Gothic fiction

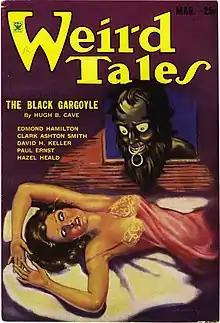
Pulp magazines such as "Weird Tales" reprinted and popularized Gothic horror from the previous century.

The genre also heavily influenced writers such as Charles Dickens, who read Gothic novels as a teenager and incorporated their gloomy atmosphere and melodrama into his works, shifting them to a more modern period and an urban setting; for example, in "Oliver Twist" (1837–1838), "Bleak House" (1852–1853) and "Great Expectations" (1860–1861). These works juxtapose wealthy, ordered, and affluent civilization with the disorder and barbarity of the poor in the same metropolis. "Bleak House," in particular, is credited with introducing urban fog to the novel, which would become a frequent characteristic of urban Gothic literature and film. Miss Havisham from "Great Expectations" is one of Dickens' most Gothic characters. The bitter recluse shuts herself away in her gloomy mansion ever since being jilted at the altar on her wedding day. His most explicitly Gothic work is his last novel, "The Mystery of Edwin Drood," which he did not live to complete and was published unfinished upon his death in 1870. The mood and themes of the Gothic novel held a particular fascination for the Victorians, with their obsession with mourning rituals, mementos, and mortality in general.